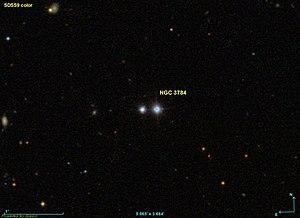
Image créée à l'aide du logiciel Aladin Sky Atlas du Centre de Données astronomiques de Strasbourg et des données publiques en format FIT de SDSS (Sloan Digital Sky Survey).
NGC 3874 est une parie d'étoiles située dans la constellation de la Vierge. L'astronome germano-britannique William Herschel a enregistré la position de cette paire d'étoiles 15 avril 1784.